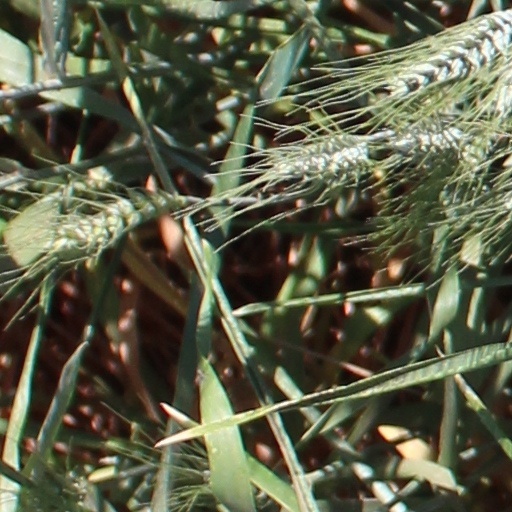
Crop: wheat